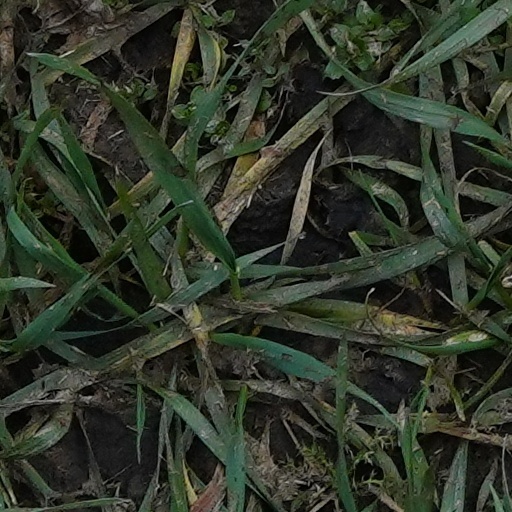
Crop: wheat